Fatemeh Pahlavi

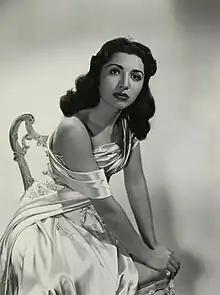
Pahlavi in the 1950s

During the reign of her half-brother, Mohammad Reza Pahlavi, Fatemeh Pahlavi owned a bowling club and dealt with business, having shares in the firms involved in construction, vegetable oil production and engineering. She also had a fortune of some $500 million during that time. Her fortune came from the "commissions" extracted from military contractors by her second husband, Mohammad Amir Khatami. Pahlavi also involved in activities concerning higher education in Iran and had shares in an Iranian football team, Persepolis F.C.